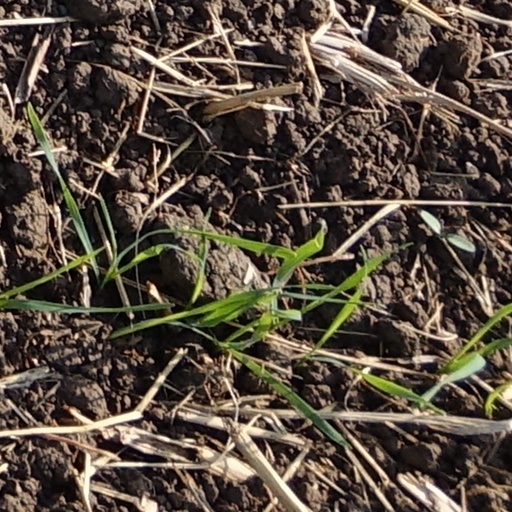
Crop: wheat